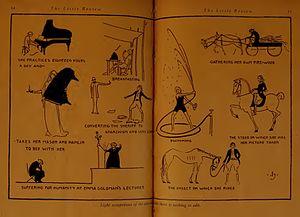
The Little Review est une revue littéraire américaine fondée par Margaret Anderson, qui a publié des œuvres littéraires et d'art de 1914 à 1929. Il exista une version londonienne dont Ezra Pound fut le rédacteur en chef